Apollo Global Management

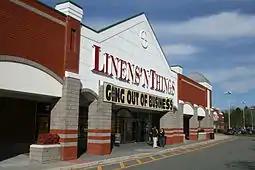
Apollo lost its investment in retailer Linens 'n Things with the company's 2008 bankruptcy.

During the 2008 financial crisis, several of Apollo's investments came under pressure. Apollo's 2005 investment in the struggling US retailer Linens 'n Things suffered from a significant debt burden and softening consumer demand. In May 2008, Linens filed for bankruptcy protection, costing Apollo all of its $365 million investment in the company. In 2009, the company was sued by a noteholder claiming mismanagement.